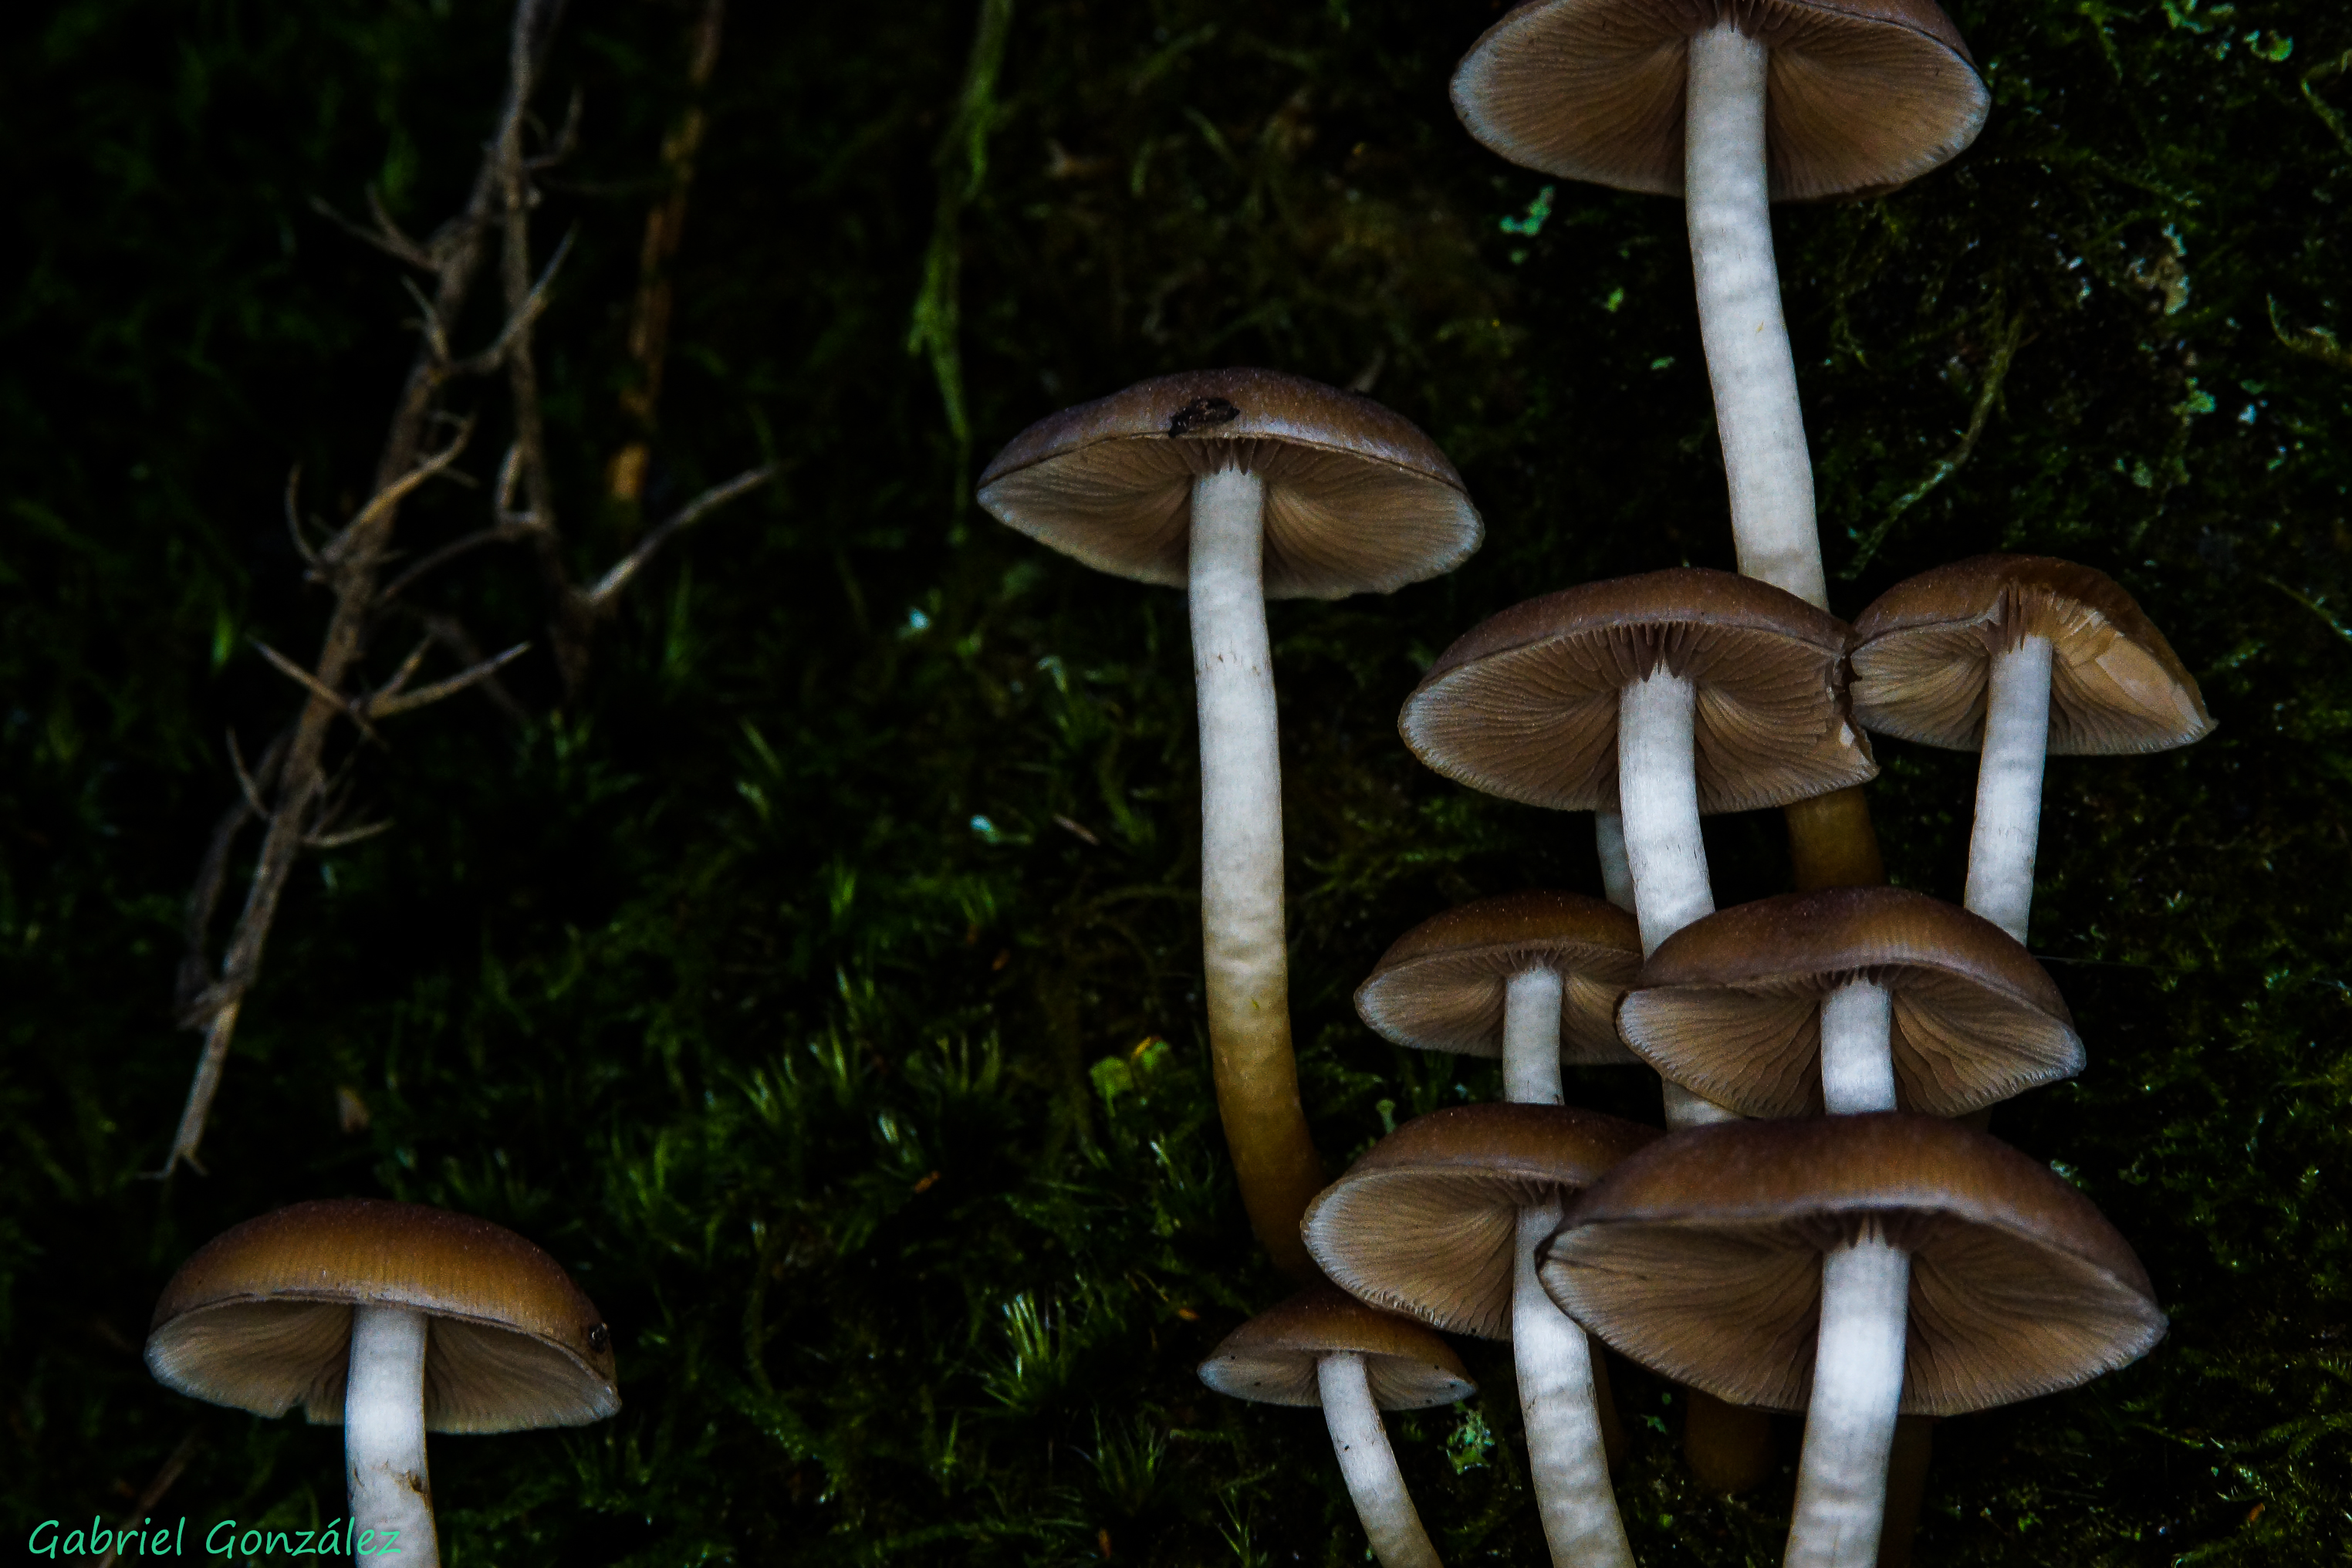
nature, forest, photo, macro, mushroom, fungus, mushrooms, naturaleza, setas, woodland, tamron90mm, bolete, a77, g, ggl1, gaby1, xovesphoto, sonya77, gphoto, gabrielcorua, xelodegalicia, agaricus, matsutake, oyster mushroom, edible mushroom, medicinal mushroom, agaricaceae, champignon mushroom, penny bun, pleurotus eryngii